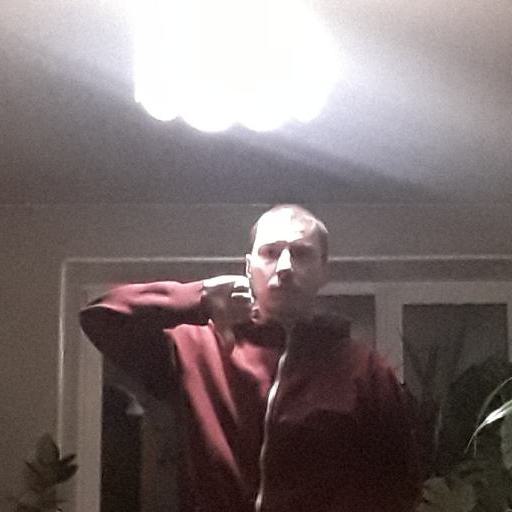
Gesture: dislike